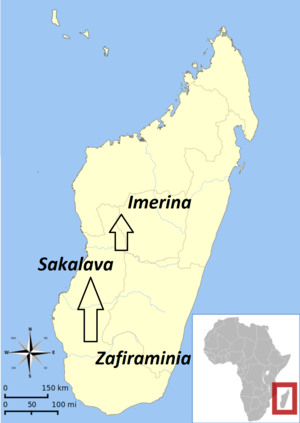
Parcours théorique de la transmission de l'épopée d'Ibonia, dans sa version de 1830, selon les travaux de Noiret
Ibonia est un poème épique transmis oralement à Madagascar à travers les siècles. Il occupe une place notable dans les récitations culturelles malgache et la tradition orale dans l'île. Il en existe différentes variantes selon les ethnies et les régions. Une des variantes conserve la trace sémantique des différentes régions où elle a circulé autour de l'île.